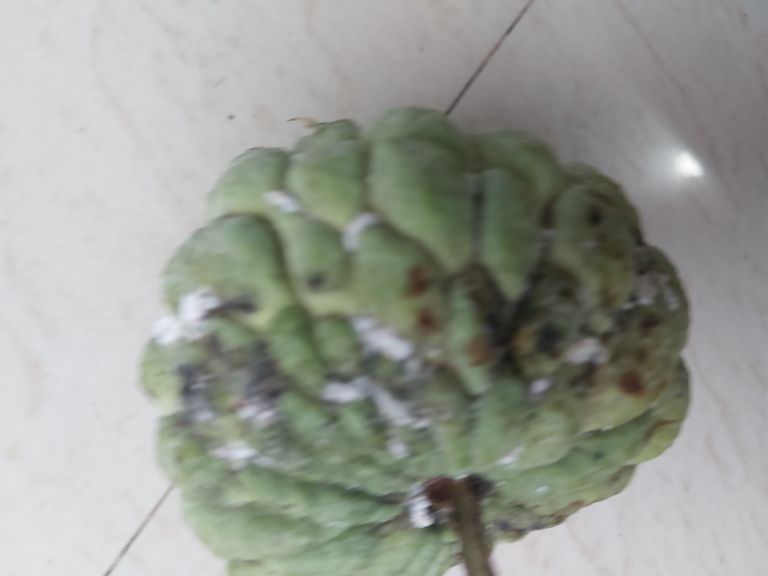
Disease label: Leaf spot on fruit